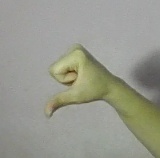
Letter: waw